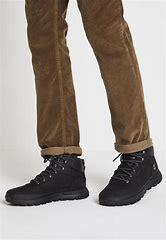
Brand: Timberland
Model: Field